Paul Tibbets

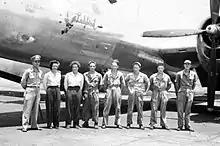
Tibbets with WASP pilots Dorothea Johnson Moorman and Dora Dougherty pose before their B-29 "Ladybird'

Working with the Boeing plant in Wichita, Kansas, Tibbets test-flew the B-29 and soon accumulated more flight time in it than any other pilot. He found that without defensive armament and armor plating, the aircraft was lighter, and its performance was much improved. In simulated combat engagements against a P-47 fighter at the B-29's cruising altitude of , he discovered that the B-29 had a smaller turning radius than the P-47, and could avoid it by turning away.